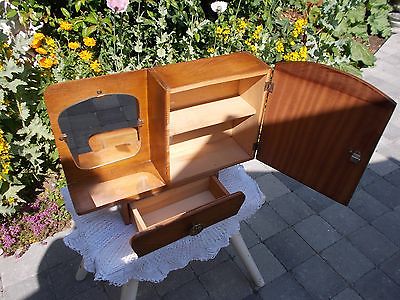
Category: cabinet